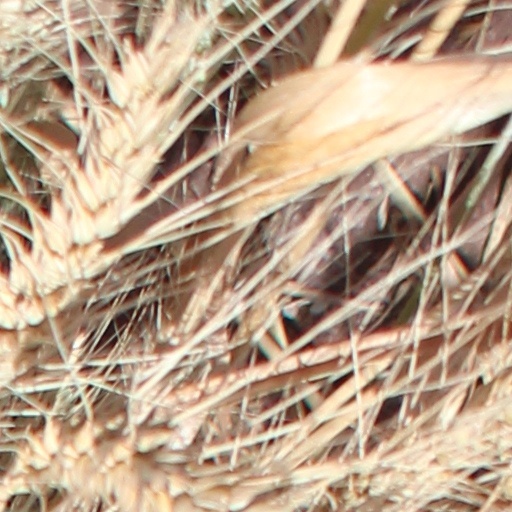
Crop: wheat